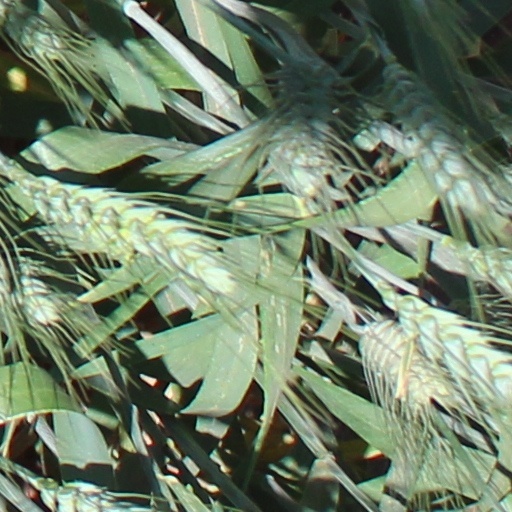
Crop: wheat